Pursuit to Haritan

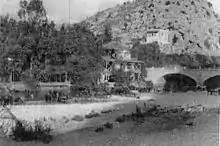
7th (Meerut) Division at Nahr al-Kalb (Dog River)

Beirut, a largely Christian city with a population of 190,000 before the war, was strategically important due to its "great port", located south of Nahr el Kelb (or Dog River). The Ottoman 43rd Division which had arrived early in October had been assigned the defence of Beirut.